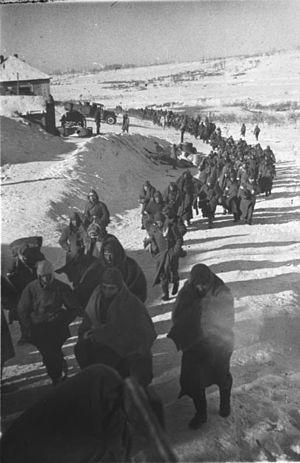
La bataille de Stalingrad est la succession des combats qui, du 17 juillet 1942 au 2 février 1943, ont opposé les forces de l'URSS à celles du Troisième Reich et de ses alliés assaillant la ville de Stalingrad. Cette « bataille » d'un peu plus de six mois s'est déroulée en fait en quatre phases, l'approche de la ville par les armées de l’Axe, les combats urbains pour sa conquête à partir de septembre 1942, puis la contre-offensive soviétique, jusqu'à l'encerclement et à la reddition des troupes allemandes. L'ensemble de ces combats, dans et hors de la ville, ont coûté la vie à plus de 800 000 Soviétiques, civils et combattants, et à 400 000 militaires allemands, roumains, italiens, hongrois et croates.
La Wehrmacht est le nom porté par l’armée du IIIᵉ Reich à partir du 21 mai 1935 et jusqu'à sa dissolution officielle en août 1946 par les forces d'occupation de l'Allemagne vaincue.